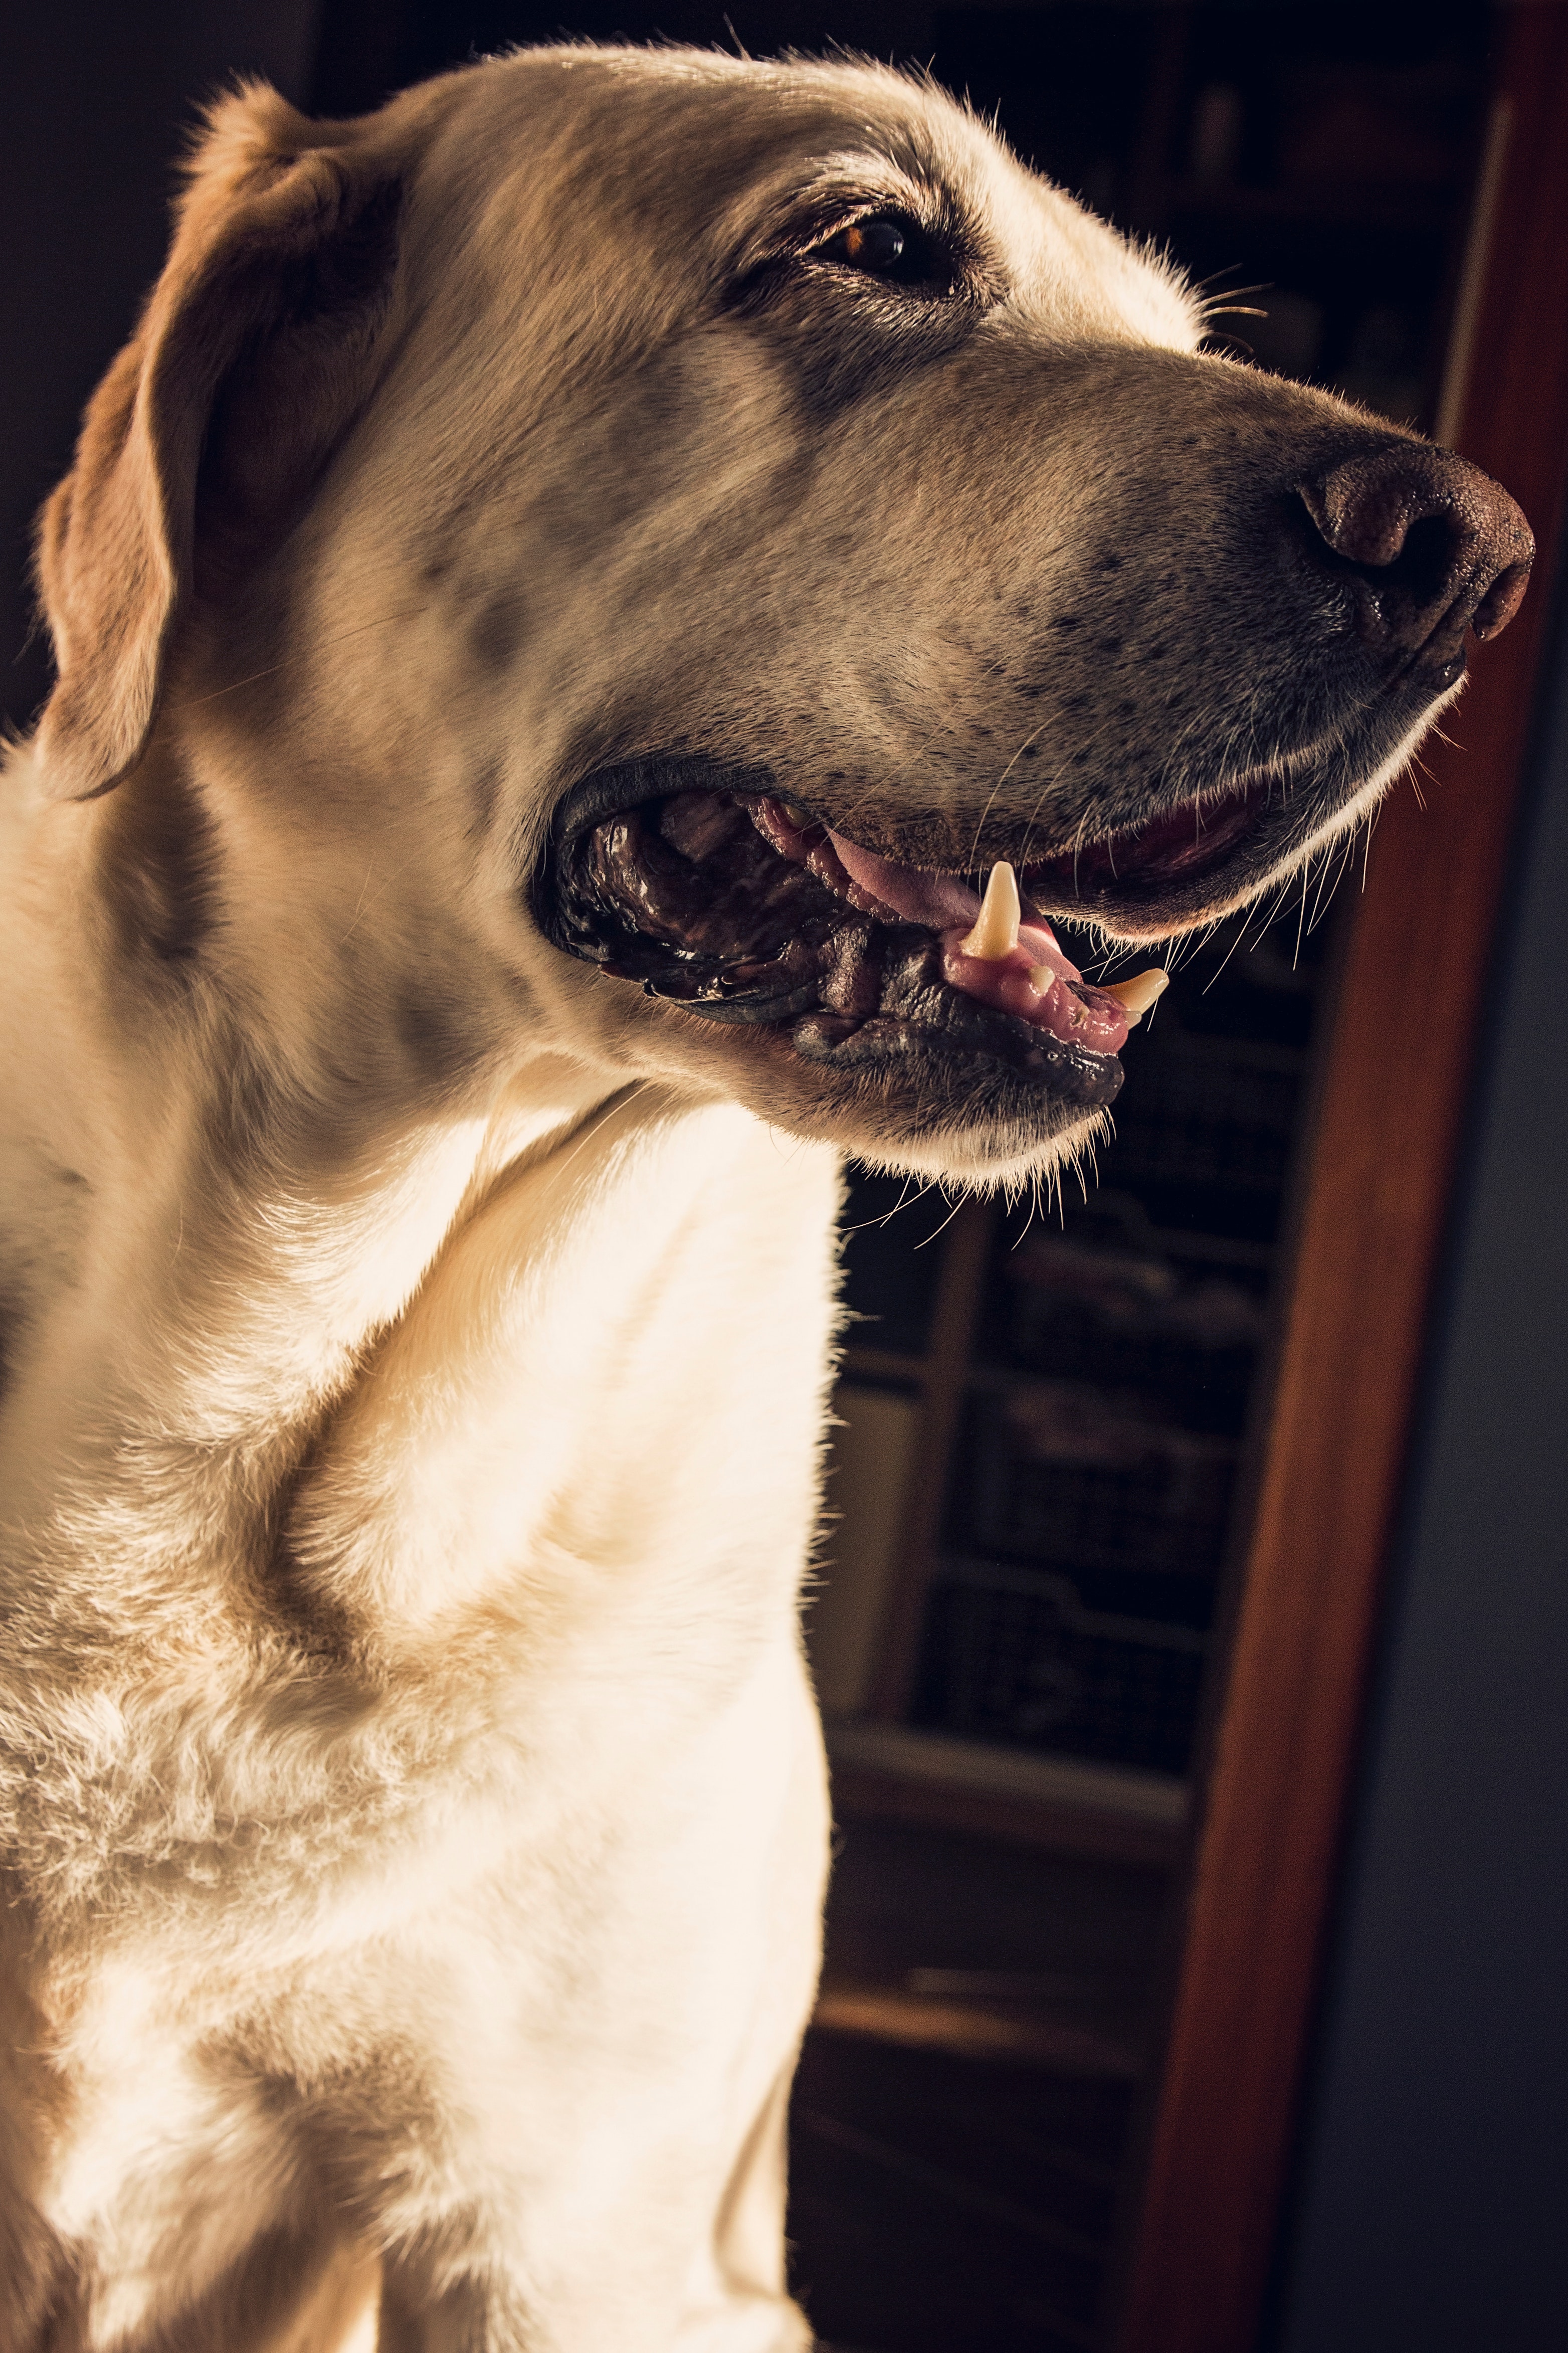
dog, mammal, vertebrate, dog breed, canidae, snout, carnivore, nose, sporting group, guard dog, fawn, rafeiro do alentejo, whiskers, fur